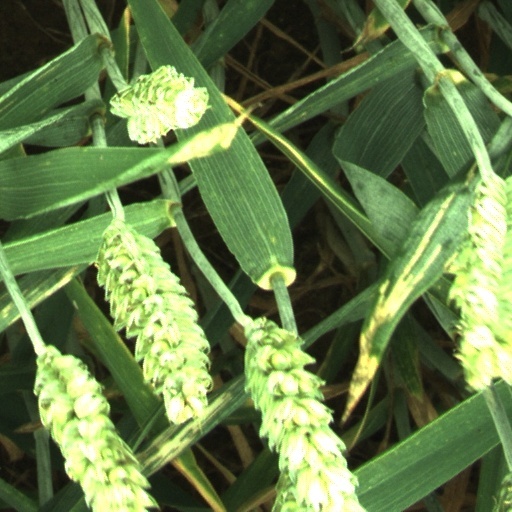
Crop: wheat